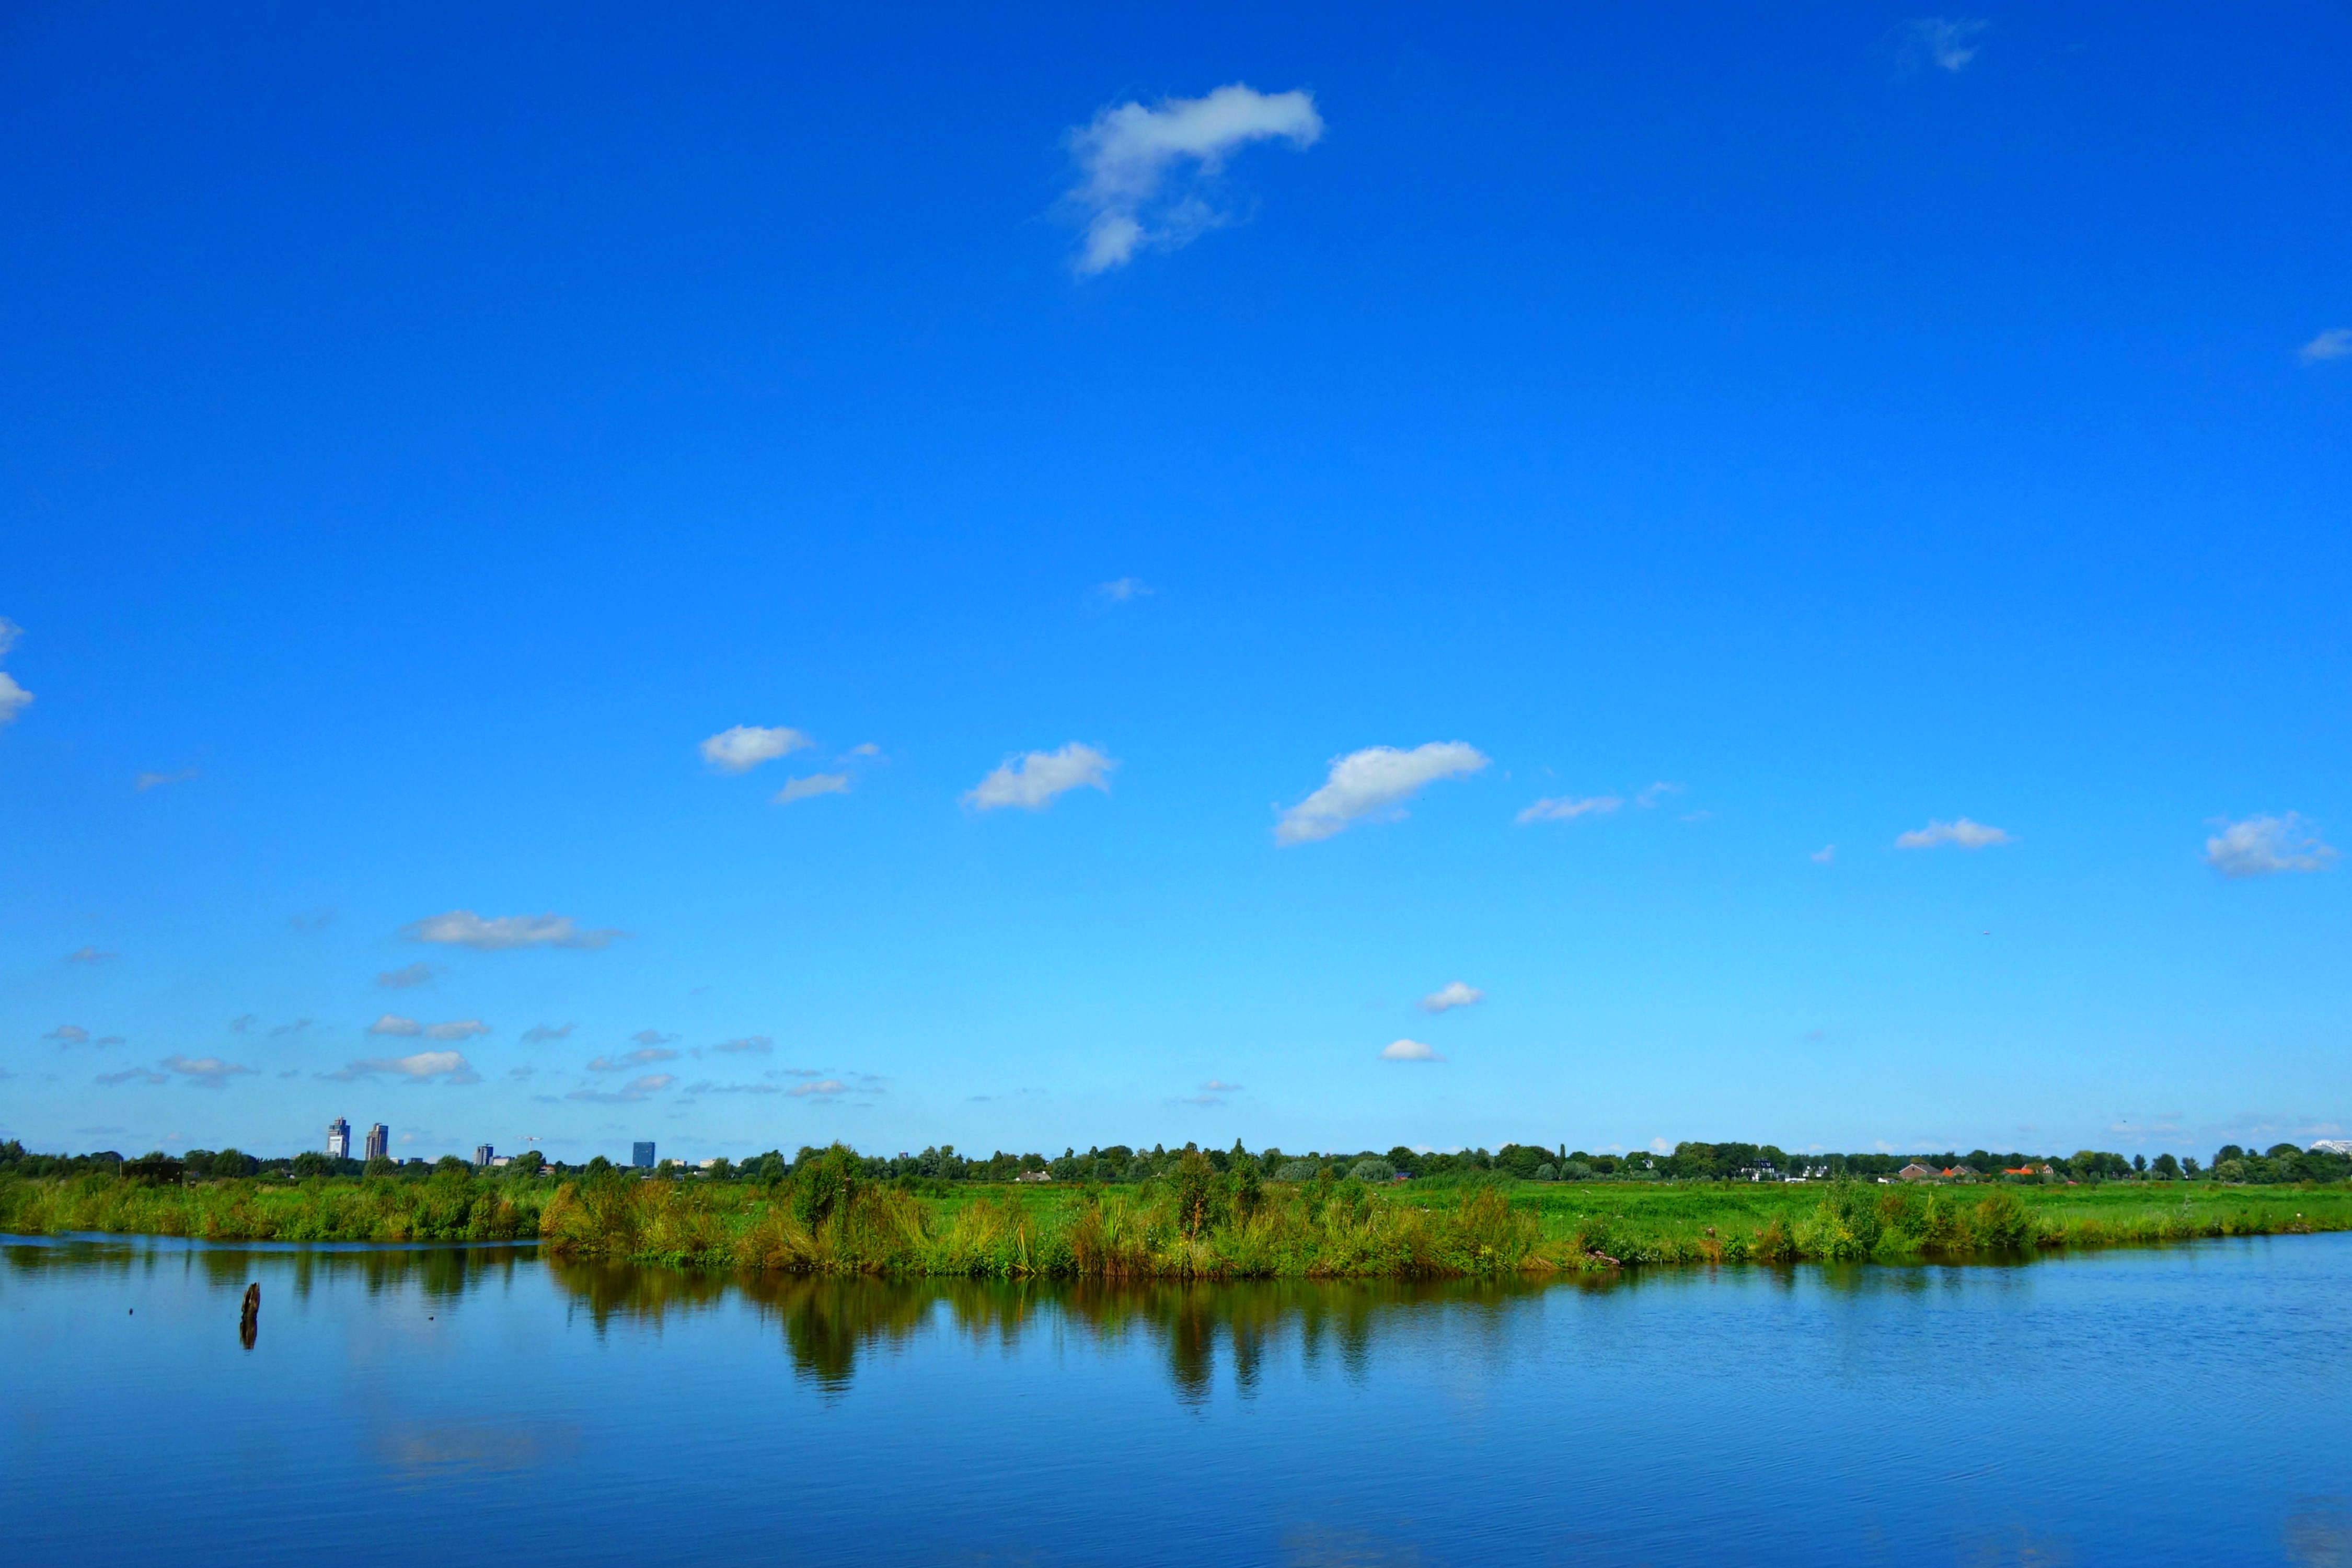
landscape, sea, horizon, marsh, cloud, sky, skyline, meadow, prairie, lake, dawn, dusk, reflection, waterway, plain, blue sky, holland, netherlands, polder, grassland, wetland, habitat, loch, ecosystem, dutch landscape, blue water, natural environment